Dennis Weaver

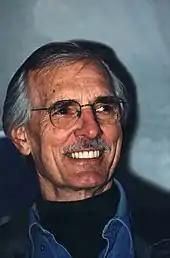
Weaver in 2000

Weaver was reported to have been a vegetarian from 1958 for ethical reasons; however, he did occasionally eat fish.